Government incentives for plug-in electric vehicles

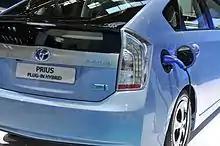
Besides a federal tax credit, the Toyota Prius Plug-in Hybrid is eligible for a rebate in California, depending on income.

Eligible vehicles include only new ARB-certified or approved zero-emission or plug-in hybrid electric vehicles. A list of eligible vehicles can be found on the California Center for Sustainable Energy web site. Among the eligible vehicles are neighborhood electric vehicles, battery electric, plug-in hybrid electric, and fuel cell vehicles including cars, trucks, medium- and heavy-duty commercial vehicles, and zero-emission motorcycles. Vehicles must be purchased or leased on or after March 15, 2010. Rebates of up to $5,000 per light-duty vehicle are available for individuals and business owners who purchase or lease new eligible vehicles. Certain zero-emission commercial vehicles are also eligible for rebates up to $20,000.